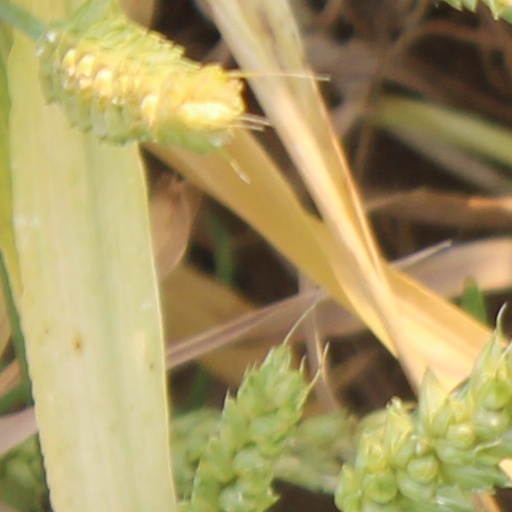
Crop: wheat